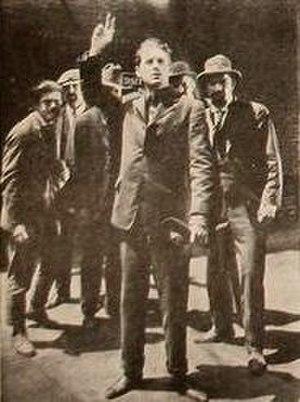
Dangerous Hours est un film muet américain réalisé par Fred Niblo et sorti en 1919.